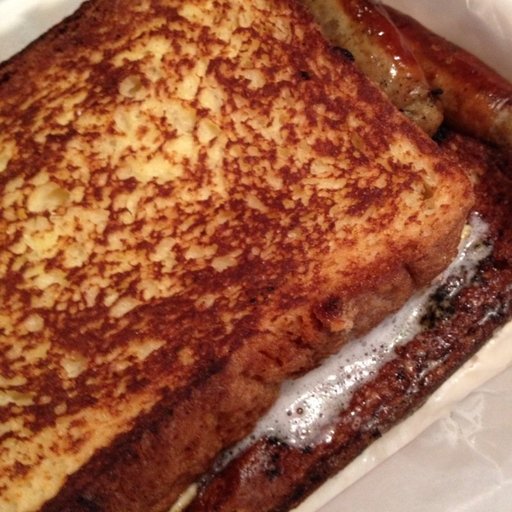
Label: french_toast